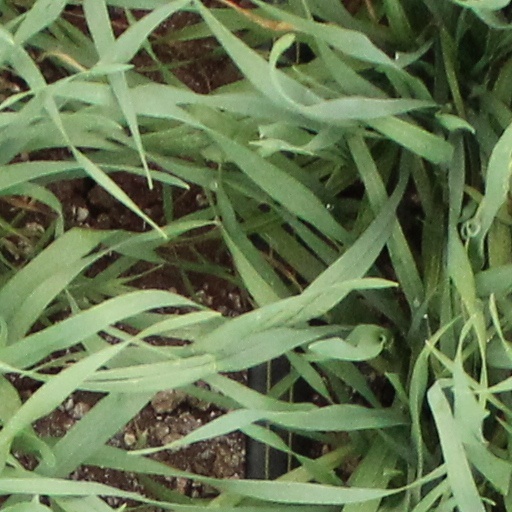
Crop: wheat